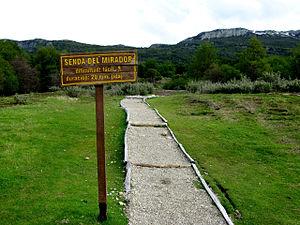
Sentier du parc national Tierra del Fuego
Le parc national Tierra del Fuego est un parc national d'Argentine créé en 1960, dans le but de sauvegarder et de préserver un milieu naturel, sa faune et sa flore d'un territoire montagneux de type sub-antarctique. Le parc d’une superficie de 63 000 hectares, est situé au sud-ouest de la province argentine de Terre de Feu, Antarctique et Îles de l'Atlantique Sud, en Patagonie, à 10 kilomètres environ à l'ouest du centre-ville d'Ushuaïa. C'est le parc national le plus austral d'Argentine. Le relief est principalement montagneux et présente une partie côtière donnant sur le canal Beagle. Son point le plus haut culmine à 1 470 mètres. Ouvert au public sur seulement 2 000 hectares, le parc a accueilli près de 260 000 visiteurs en 2009.